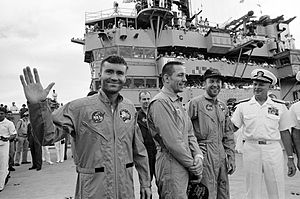
James Lovell / Se også
James Arthur Lovell er en tidligere amerikansk astronaut. Han er mest kendt i forbindelse med Apollo 13 missionen, der skulle have været til månen, men da en tank eksploderede, blev det i stedet en redningsmission. Han er forfatter til en bog om Apollo 13 missionen. Bogen er blevet filmatiseret med Tom Hanks i hovedrollen som James Lovell.